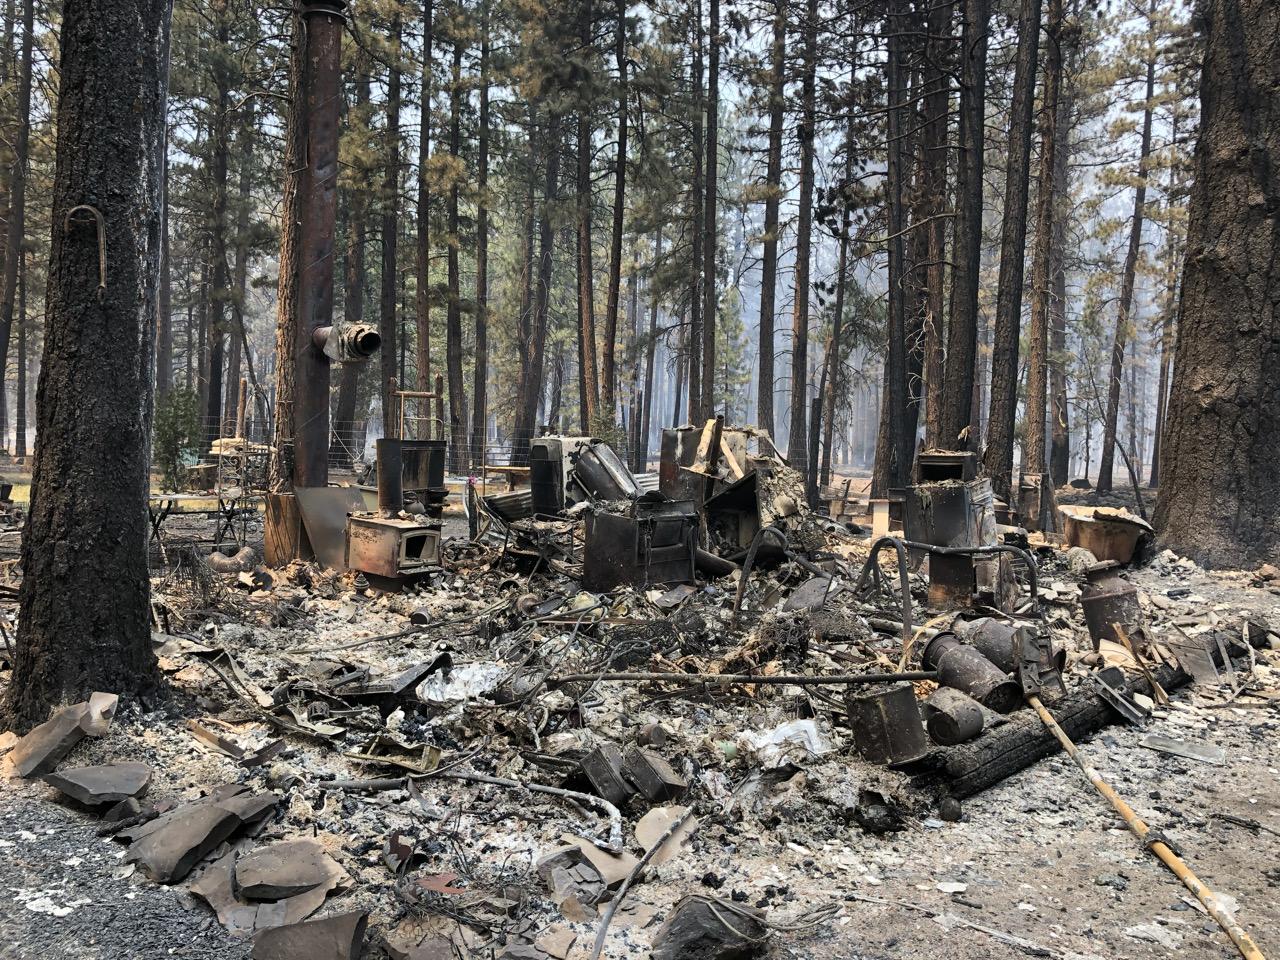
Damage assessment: destroyed